Tatiana Vedenska

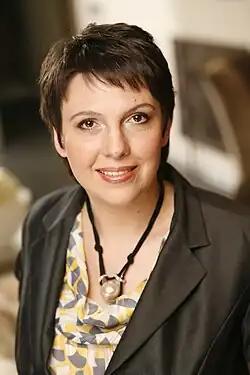
Tatiana Vedenska 2010.

Tatiana was born in Moscow into the family of an engineer. Her great grandfather on her mother's side was Sergey Vasilievich Baskakov, the Russian composer, a nobleman. Her great grandmother was a Polish gypsy. When Tatiana was 16 years old, her parents divorced. Tatiana left home and became a street musician. She travelled from city to city with her boyfriend, who was also a musician. They stayed at the houses of friends and played guitar. At 18 Tatiana got married, and soon gave birth to her eldest daughter Margarita. Because of her husband's lifestyle, the marriage was unsuccessful and ended in divorce. Tatiana tried many different jobs. She sang on the streets, worked as an insurance agent, and was a bar tender in one of Moscow's theaters. She also worked as a university secretary and laboratory assistant. Eventually she became a real estate agent and continued working in this area for ten years, until she decided to write her first book. Tatiana is currently in her second marriage. She has three children, Margarita, Anastasia and Anthony.